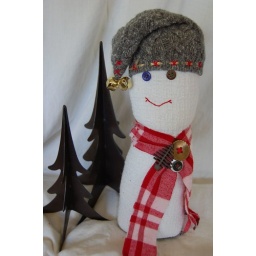
Handmade by me! The body was a tablecloth, the hat was a sweater, flannel shirt turned scarf...